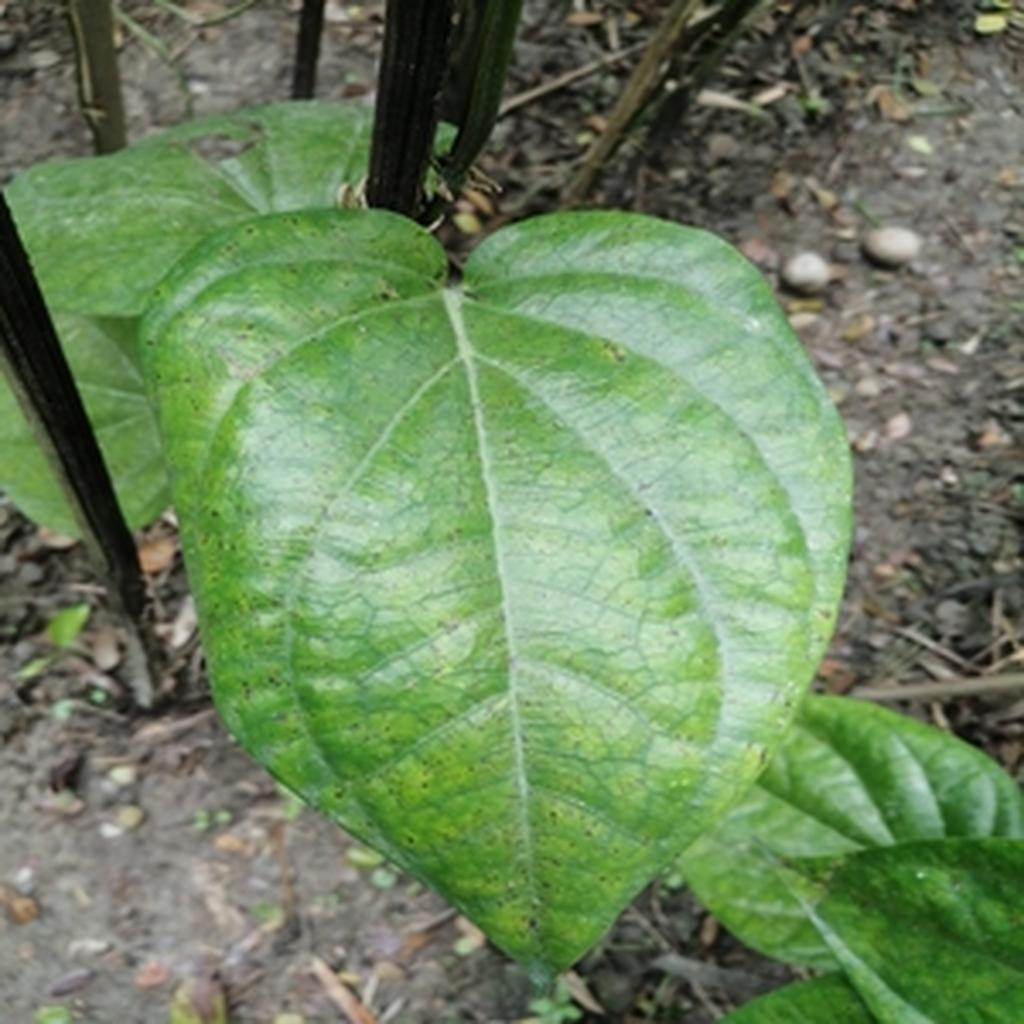
Label: Leaf_Spot